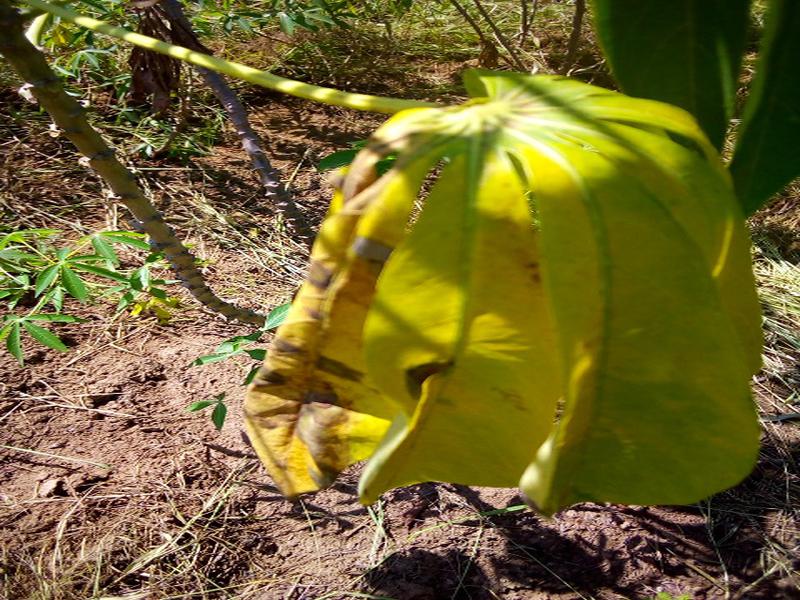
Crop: cassava
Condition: bacterial_blight